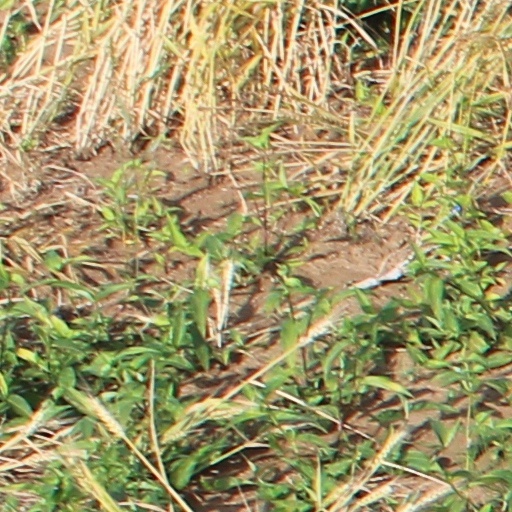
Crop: wheat